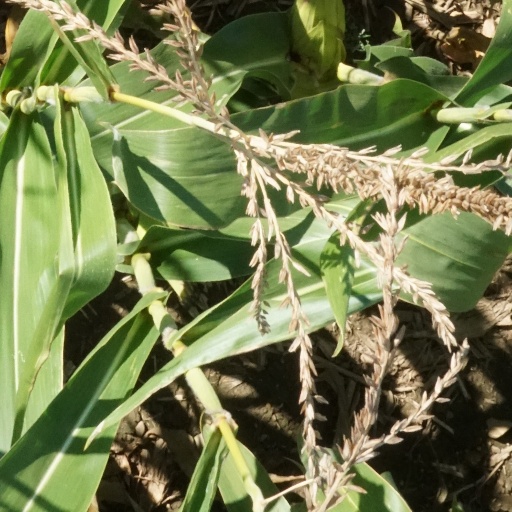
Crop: maize; corn